Glacis

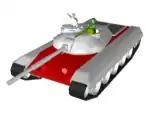
The glacis of a tank's armor is the sloped part at the front, marked in red.

The term "glacis plate" describes the sloped front-most section of the hull of a tank or other armored fighting vehicle, often composed of upper and lower halves. In a head-on-head armored engagement, the glacis plate is the largest and most obvious target available to an enemy gunner.